15th Canadian Light Horse

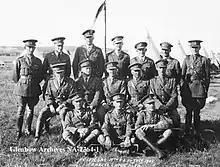
Officers, 15th Canadian Light Horse, Sarcee Army Camp, Calgary in 1925.

On 15 March 1920, as a result of the post-war Canadian Militia reorganization following the Otter Commission, the 15th Light Horse was redesignated as the 15th Canadian Light Horse.